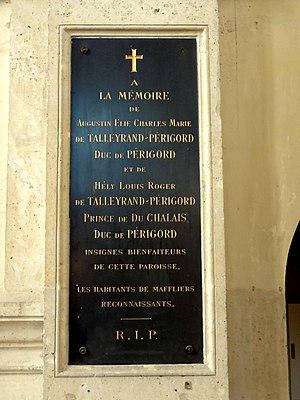
Plaque commémorative pour le duc de Périgord et le prince du Chalais, s.d.
L'église Notre-Dame des Champs, officiellement dédiée à Notre-Dame-de-l'Assomption, est une église catholique paroissiale située à Maffliers, dans le Val-d'Oise, en France. Elle remplace probablement une ancienne chapelle dédiée à Saint-Blaise. L'église paroissiale primitive était la chapelle Notre-Dame-des-Champs, qui se situait rue de Beaumont, et qui a été démolie en 1793. Seule une statue en bois de la Vierge à l'Enfant du début du XIVᵉ siècle en subsiste. Restaurée en 1875, elle est installée dans l'église, et connue désormais comme Notre-Dame-des-Champs, ce qui explique le vocable d'usage de l'église. Celle-ci se compose d'un clocher de 1574 ; d'une haute nef unique bâtie dans un délai de neuf mois en 1859 ; et d'un chœur Renaissance avec deux chapelles latérales et abside pentagonale des années 1554-1556. Ses parties orientales sont remarquables, et d'une facture élégante, et se caractérisent par les hautes colonnes engagées supportant la voûte de l'abside, et ses chapiteaux d'ordre dorique et corinthien, surmontés de sections d'entablement. L'extérieur est également soigné.